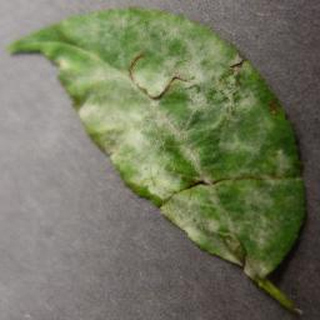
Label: cherry_powdery_mildew